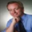
Label: man